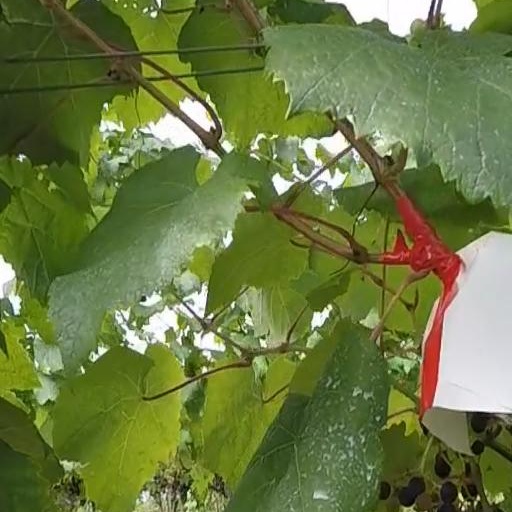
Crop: grape